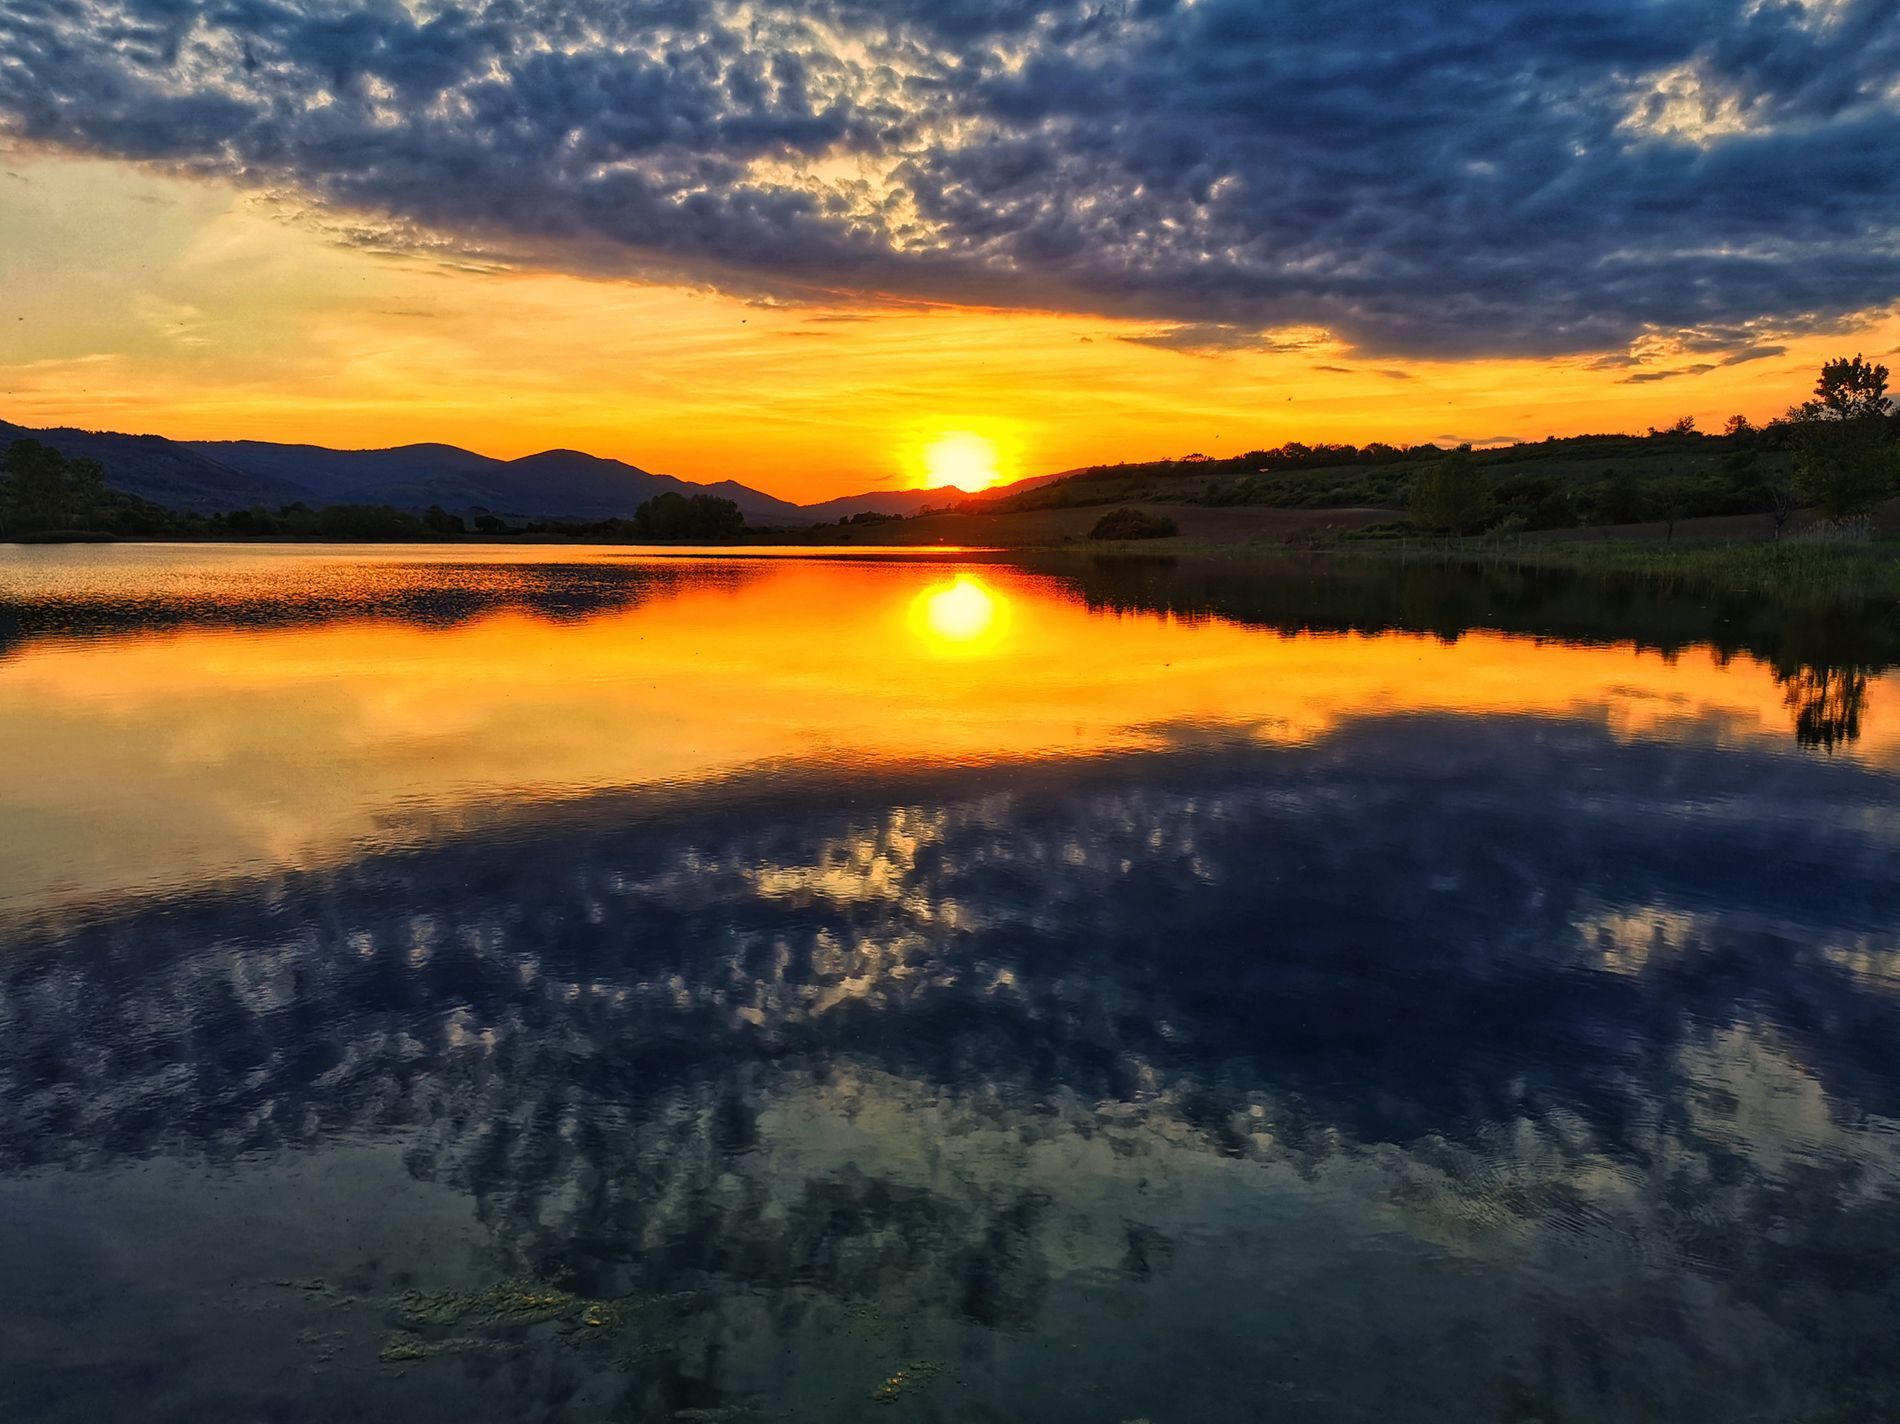
Beautiful Sunset
A stunning photo of a sunset over a calm body of water. The sun rests on the horizon, casting golden rays across the sky. Dark gray clouds stretch above, adding drama to the scene. A range of hills lies between the sky and the lake, completing the peaceful view.
A low angle shot of a tranquil scene on the water's edge at sunset or sunrise. The sun appears golden above the horizon, contrasting with the gray, cloudy sky, which is reflected in the calm waters below. The atmosphere is calm and serene. The image is of a landscape depicting a sunrise or sunset. This type of image is used to express the tranquility and beauty of nature.
Labels: Nature, Outdoors, Sky, Sunrise, Scenery, Landscape, Sunset, Cloud, Lake, Water, Sun, Pond, Horizon, Plant, Vegetation, Land, Sea, Sunlight, Grass, mou, mountain, Hills
Camera: HUAWEI VOG-L29
Aperture: F1.6
Exposure: 1/1359 sec
ISO: 50
Focal length: 5.6 mm